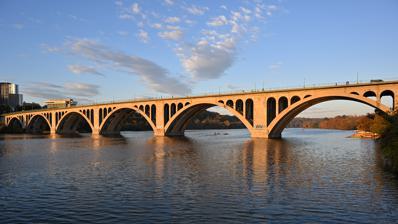
Building: Key Bridge (Washington, D.C.)
Country: United States of America
Year built: 1923
Bridge in Washington, D.C., and Virginia, U.S. Not to be confused with Francis Scott Key Bridge (Baltimore) . Key Bridge Coordinates 38°54′08″N 77°04′11″W / 38.90222°N 77.06972°W / 38.90222; -77.06972 Characteristics Clearance below 60 ft (18 m) Key Bridge U.S. National Register of Historic Places D.C. Inventory of Historic Sites Virginia Landmarks Register Location US 29 over the Potomac River between Rosslyn , Virginia, and Georgetown , Washington, D.C. Coordinates 38°54′8″N 77°4′13″W / 38.90222°N 77.07028°W / 38.90222; -77.07028 Built 1923 Architect Nathan C. Wyeth Max C. Tyler Architectural style Classical Revival arch bridge 1,701 ft (518.5 m) long NRHP reference No. 96000199 VLR No. DC Local Significant dates Added to NRHP March 1, 1996 Designated DCIHS November 8, 1964 Designated VLR October 18, 1995 Location The Francis Scott Key Bridge , more commonly known as the Key Bridge , is a six-lane reinforced concrete arch bridge carrying U.S. Route 29 (US 29) across the Potomac River between the Rosslyn neighborhood of Arlington County, Virginia , and the Georgetown neighborhood of Washington, D.C. Completed in 1923, it is Washington's oldest surviving road bridge across the Potomac River . Key Bridge was named for the poet Francis Scott Key , who wrote the words of the American national anthem " The Star-Spangled Banner ". It was added to the National Register of Historic Places in 1996. History Deterioration of the Aqueduct Bridge The Key Bridge replaced the Aqueduct Bridge , built in 1830 to carry the Chesapeake and Ohio Canal across the Potomac to connect with the Alexandria Canal on the Virginia shore.  The bridge was converted into a roadway during the American Civil War . In 1866, the canal was restored and a new wooden roadway built over it atop trestles. The bridge was demolished down to its stone piers in 1884. A second Aqueduct bridge, erected on the old piers, opened in 1889. Within a dozen years, proposals were being made to replace it. These proposals were delayed after the 1902 release of the McMillan Plan , whose proposals for new Potomac bridges called into question whether Aqueduct Bridge should be replaced or merely torn down. In the meantime, Congress approved repairs to the bridge in 1902, 1908, and 1913. In 1906, a cantilevered structure was added, allowing streetcars to begin operating over the bridge. The Carlin bill In March 1914, Representative Charles Creighton Carlin of Virginia sponsored legislation to replace Aqueduct Bridge with a new, $1 million structure. The Commissioners of the District of Columbia (the city's appointed government) approved the new bridge in June. Controversy over the new bridge immediately broke out. Senator Claude A. Swanson , chairman of the Senate Committee on Public Works, wanted the new bridge built about 3,000 feet (910 m) downstream at the mouth of Rock Creek (at about 30th Street NW), where it would cross Analostan Island and the Potomac River to Rosslyn. Georgetown merchants strongly opposed this plan. Some in Congress wanted to repair the existing bridge, but a study by the United States Army Corps of Engineers in August 1914 showed that the existing structure was inadequate for the amount of traffic and too unstable to be saved. Secretary of War Lindley Miller Garrison , who oversaw the Corps, agreed that a new bridge was necessary in December. Rep. William C. Adamson , chairman of the House Committee on Public Works, challenged Swanson and declared that the new bridge should be placed where the old one was. The Carlin bill began moving through the House in January 1915. But House members balked at the cost. Garrison tried to break the deadlock on January 9 by issuing a report that declared the existing bridge unsafe, and requesting that the new one be built in the same location. The D.C. Commissioners said the location of the bridge was up to them, and the Corps warned that not only could the existing bridge not be enlarged but agreed with Garrison that it was structurally unsound. Swanson changed his mind, and agreed in January 1916 that the new bridge should be built on the existing site. Garrison endorsed the Carlin bill on January 27. On February 3, 1916, vehicular traffic over Aqueduct Bridge was limited by the city to a single automobile at a time due to its dangerous nature. The House passed legislation appropriating $1.175 million for construction of a new bridge on March 6. D.C. commissioners held hearings on the bridge site in late March, and approved the site in early April. The Senate passed some minor amendments to the House bill, and after some legislative discussions and a conference committee, the Carlin bill passed Congress on May 2, 1916. President Woodrow Wilson signed the legislation on May 19. Construction Key Bridge under construction, c. 1920 On June 1, 1916, the Army Corps of Engineers named the new bridge "Francis Scott Key Bridge," in honor of Francis Scott Key , who had written the lyrics to the " Star Spangled Banner "  and whose home was just a few blocks from the bridge's abutment. Plans began to be drawn up at that time. The Classical Revival bridge was designed by Nathan C. Wyeth , an architect in private practice in the city, and Major Max C. Tyler, an engineer with the Army Corps of Engineers. The legislation authorizing the bridge's construction required that the United States Department of War consult with the United States Commission of Fine Arts (CFA) in the design of the bridge. Subsequently, the Chief of Engineers of the Army Corps of Engineers asked the CFA for a list of architects whom the CFA believed would be competent to design an aesthetically pleasing bridge. The CFA swiftly provided a list, and in July 1916 Tyler met with the CFA to discuss a short list of potential architects. The CFA and Tyler also conferred on the bridge's orientation, design, and approaches. Tyler selected Wyeth. The plans were nearly complete by September. Wyeth and Tyler's initial design for the bridge was a double-deck structure with a single, high span. But with World War I erupting in Europe, inflation made this structure too costly. Wyeth then submitted a design for a single-deck, single-span bridge on January 12, 1917. The CFA asked Wyeth to design a multi-span bridge, or, failing that, to construct non-structural decorative elements that would make it look as if the bridge had multiple spans. Wyeth agreed, and the CFA approved the bridge design. In January 1917, the Corps of Engineers found that inflation in the price of construction materials made it necessary to ask for $300,000 more in funding from Congress. Congress balked at paying. But citizen pressure and the danger of Aqueduct Bridge's collapse due to ice flows in the spring convinced Congress to pay the money. Construction contracts were drawn up in late February, and excavation work on the D.C. abutments began in March. The first coffer dam for construction of the piers was sunk in May 1918, and the old Aqueduct Bridge formally closed on July 9. Immense amounts of concrete were needed to construct the bridge. One concrete mixing plant was constructed on the D.C. shore, and concrete was delivered to the worksite in the river by ropeway conveyor . A second mixing plant was constructed in mid-river: The plant was floated into position, and then allowed to sink down to the riverbed. Steel for the reinforced concrete structure and for the steel arches within its spans was assembled on the D.C. shoreline, then floated by barge to the worksite. Progress was slow, as reinforced concrete was a relatively new type of construction. The project ran out of money, and Tyler requested and won an additional $1.1 million from Congress in 1920 to finish the work. Streetcar tracks were laid down the center of the bridge. The new $2.35 million Key Bridge opened on January 17, 1923, whereupon the old Aqueduct Bridge was finally closed. The federal government turned title to the new bridge over to the District of Columbia on November 15, 1924. The Washington and Old Dominion Railway , which had operated streetcars across the Aqueduct Bridge, declined to operate on the new bridge. It ended service into the District of Columbia with the closure of the old bridge and built a new terminal in Rosslyn. Service from this terminal, across Key Bridge, and into D.C. was provided by the Capital Traction Company . The razing of the old Aqueduct Bridge began in December 1933, when its superstructure and most of the above-water portions of its piers were removed. The bases of the piers were retained to protect the Key Bridge from ice floes, but only one survives today. Its Washington and Virginia abutments survive just west of Key Bridge. Description The former Key Bridge Marriott in Rosslyn (pictured here in 2009) was the company's oldest hotel, and a minor location in the Watergate scandal . The southern terminus of Key Bridge and remaining pier and abutment of Aqueduct Bridge in 2005 Key Bridge spans the Potomac River , connecting the Georgetown neighborhood in the District of Columbia with the neighborhood of Rosslyn in Arlington County, Virginia . Key Bridge is Washington's oldest existing road bridge across the Potomac River. The bridge is an open- spandrel , arched structure oriented in a north-south direction and constructed of reinforced concrete and steel. Each span consists of three steel arches:  A center arch which is 22 feet (6.7 m) in width, and two outer arches each 11 feet (3.4 m) in width. To lighten the load on the span arches, the spandrels were filled with additional arches. Depending on the size of the span, there are either three or four spandrel arches. Together, the span arch and spandrel arches form a truss . The piers were decorated with pilasters in the Doric style. The northern terminus of the bridge is just east of the site of Francis Scott Key's home, which was dismantled in the late 1940s. A park honoring Key now occupies the site. The bridge connects with M Street NW , Canal Road NW , and the Whitehurst Freeway (which provides access to K Street NW and downtown ). The northbound span has an exit ramp to the eastbound Whitehurst Freeway; however, traffic from the westbound Whitehurst Freeway to the southbound span must use M Street. The southern terminus of the bridge is in the state of Virginia. Northbound traffic accesses the bridge via North Lynn Street, with southbound traffic exits the bridge via North Fort Myer Drive. A cloverleaf ramp from southbound George Washington Memorial Parkway connects to northbound North Lynn Street just before the bridge. Southbound traffic may turn right onto an off-ramp leading to northbound George Washington Memorial Parkway. The bridge's southbound off-ramp connect with north/west-bound U.S. Route 29 . Traffic wishing to access southbound Interstate 66 (the Custis Memorial Parkway) must do so by traversing local Rosslyn streets. The bridge originally measured 1,450 feet (440 m) in length, with a roadway 85 feet (26 m) above the average water level. The original road deck was 70 feet (21 m) wide. It included two 16-foot (4.9 m) wide traffic lanes, a center lane with streetcar tracks, and two 8-foot (2.4 m) wide sidewalks. A horizontal, decorative molding ran along the outer edge of the bridge.  It projected outward by 2 feet (0.61 m). Atop this cornice was a paneled parapet . The parapet (or railing) was 4 feet (1.2 m) high and 1 foot (0.30 m) thick. Between each baluster of the parapet is a 6-foot (1.8 m) recessed panel.  Atop the parapet were street lights . These were made of cast iron , were 7-foot-1-inch (2.16 m) tall, and featured a griffin 's leg and winged shield at the base. The light were spaced 40 feet (12 m) apart. The bridge had five arches when constructed. The central arch was 208 feet (63 m) long, and the two adjacent arches were 204 feet (62 m) long. The shoreward arches were each 187 feet (57 m) long. Separate spans completed the approaches to the bridge.  The span over the Chesapeake and Ohio Canal in the District of Columbia was either 82 feet (25 m) or 85 feet (26 m) long (sources vary), while the span over K Street NW was 180 feet (55 m) long. The original approach span on the Virginia side was 152 feet (46 m) long. Renovations and alterations 1939 alterations Francis Scott Key Bridge was altered in 1938 when Congress extended the George Washington Memorial Parkway north along the Virginia shoreline past Key Bridge. A new 152-foot (46 m) span over the parkway was added in 1939, giving the bridge an eighth span. Sources vary significantly as to the bridge's new length, with estimates including 1,635 feet (498 m), 1,781 feet (543 m), 1,791 feet (546 m), and 1,791 feet 6 inches (546.05 m). 1955 alterations Another major alteration to the bridge occurred in 1955. The District of Columbia was replacing streetcars with buses , and as part of this change the streetcar tracks over the bridge were torn out. The road deck was widened at this time as well to 80 feet (24 m), which allowed the roadway itself to be widened to 66 feet (20 m). A 2-foot-high (0.61 m) guard rail was added between the roadway and the sidewalks, which necessitated narrowing the sidewalks to just 5 feet 3 inches (1.60 m). The parapet and original street lights were also removed. A steel railing was added on the external side of the sidewalks, and 30-foot-high (9.1 m) "cobrahead" aluminum lampposts were installed every 120 feet (37 m). 1987 deck replacement An entirely new roadway deck was installed in 1986–87. The new road deck was a bonded post-tensioned concrete deck 90 feet (27 m) in width. The roadway width remained the same, but the extra deck width allowed the sidewalks to be widened to 9 feet 10 inches (3.00 m). The 1955 railing was removed, and a precast concrete parapet 2 feet 8 inches (0.81 m) high with 6-foot (1.8 m) recessed panels between the balusters was installed. The new parapet resembles the 1923 railing. Atop the new parapet is a 5-foot-high (1.5 m) steel railing designed to act as a suicide prevention measure. The new steel railing has 0.75-inch-wide (1.9 cm) bars set 4 inches (10 cm) apart. Type 16 Washington Upright Lampposts , each 14 feet (4.3 m) high, were installed above the apex of each arch and atop each pier. On March 1, 1996, the Key Bridge was added to the National Register of Historic Places . A panoramic view of Key Bridge in 2013 2014 and 2016 rehabilitations View of Francis Scott Key Bridge seen from across the Potomac River in Georgetoown in July 2014 In 2011, Key Bridge underwent a major inspection. Officials were concerned that the chemical agents used to bond the tensioned cables running through the concrete road deck were corroding the concrete. The architectural engineering firm of Johnson, Mirmiran & Thompson (JMT) was hired to inspect the bridge. JMT discovered that the deck slab was ready to fail, and there was extensive corrosive deterioration of the underside of the concrete deck. Cracks were also found in some of the abutments , arches and spandrel arches, concrete deck, and piers. The sonic echo/impulse response method was used to identify areas within the concrete where cables had disintegrated or where corrosion had created voids. JMT restored some deteriorated portions of the deck. The bridge was rated "structurally deficient" after these tests. In 2013, Key Bridge carried about 62,000 vehicles each day. The Washington Post in April 2014 called Key Bridge one of the three "busiest deficient bridges" in the District of Columbia, along with Arlington Memorial Bridge and the connection between Park Road and the Anacostia Freeway . In April 2014, the District of Columbia Department of Transportation (DDOT) announced a two-year, $21 million rehabilitation of the bridge. In addition to repairing the previously-identified structural issues, the street lights were replaced with modern energy-efficient lampposts, the guard rail between the roadway and sidewalks was strengthened, the bridge's drainage system fixed and improved, and the bridge painted. In fall 2015, a second round of rehabilitation work on Key Bridge was scheduled, although the contract was not announced until October 2015, delaying work about six months. The two-year, $30 million project was intended to replace more street lights with modern fixtures, strengthen the deck overhangs on both sides of the bridge, repair the concrete deck beneath the roadway, repair cracked and broken portions of the concrete superstructure, repair the reinforced concrete beams beneath the concrete deck, improve drainage, and clad the footings of the piers with "fiber-reinforced polymer jackets" to inhibit corrosion. The right lanes of the bridge is being treated with a resin as a test to see if the material will help reduce water infiltration and corrosion. Minor repairs and alterations will also improve pedestrian and bicycle safety on the ramp to the eastbound Whitehurst Freeway. These include removing bollards that narrow the sidewalk, and installing cameras that detect pedestrians and bicycles and will trigger flashing lights on the ramp to warn motorists about their presence. Work began in October 2016 and was to last two years, but was still ongoing in August 2019. See also Engineering portal Transport portal United States portal Virginia portal Architecture of Washington, D.C. Key House List of bridges documented by the Historic American Engineering Record in Washington, D.C. List of bridges on the National Register of Historic Places in Virginia List of bridges on the National Register of Historic Places in Washington, D.C. National Register of Historic Places listings in Arlington County, Virginia National Register of Historic Places listings in Washington, D.C. References